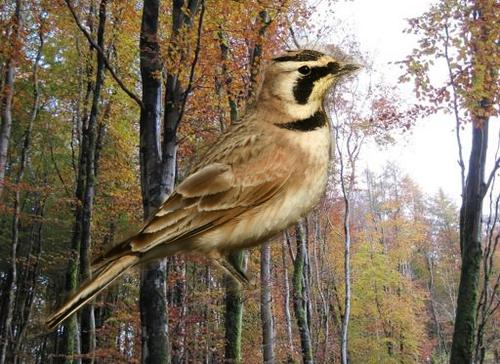
Bird species: Horned_Lark
Bird type: landbird
Background: land